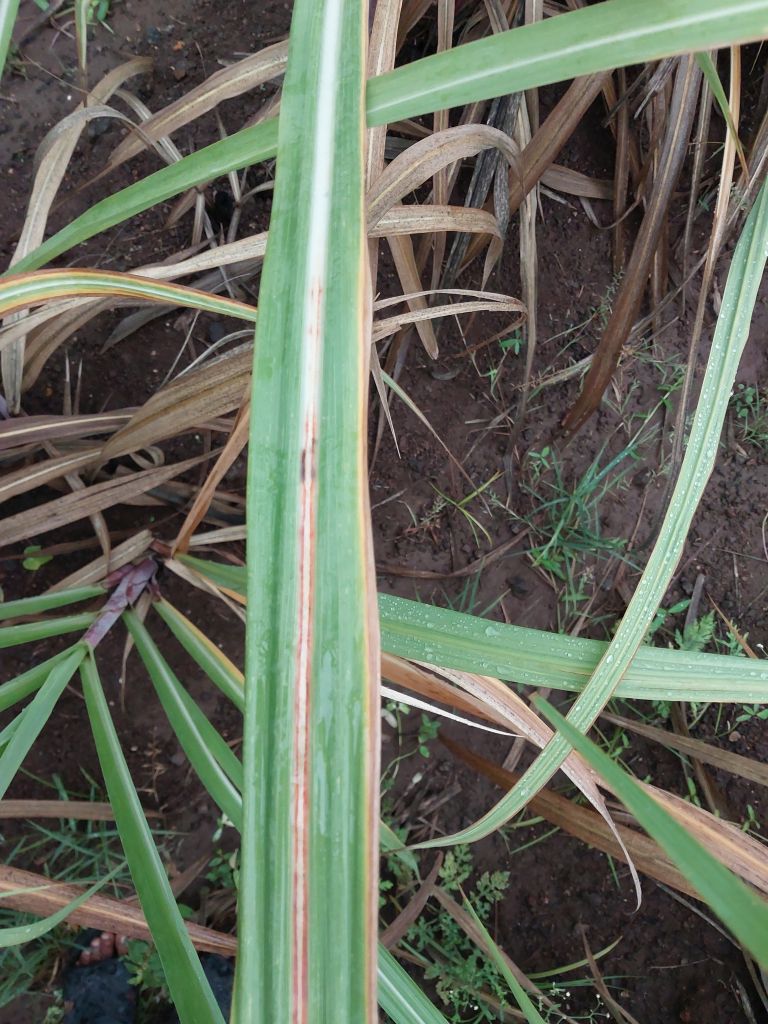
Label: Brown Spot